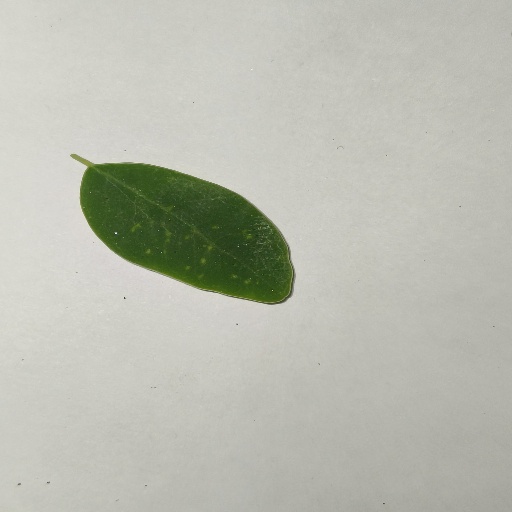
Species: Sojina
Leaf condition: Healthy Leaf